National Space Centre

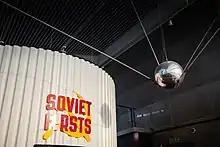
An accurate Sputnik mock up whose manufacture was overseen by creator Sergei Korolev, displayed at the National Space Centre.

The 7,360m scheme occupies a former storm water tank, which now forms the foundations of the building, reducing costs and maximising the reuse of the existing structure. The main rocket tower is clad in inflated pillows made of ETFE – the same material used on the Eden Project domes. This material is 1% of the weight of the equivalent amount of glass. The building was described by "The Guardian" as "One of the most distinctive and intriguing new buildings in Britain". The main building is a 7200m box built on a 14m grid steel frame, clad in a perforated metal skin that conceals the windows and louvres in the profiled steel cladding behind. The roof of the main building is overlaid with gravel in three colours to form a crab nebulae design.